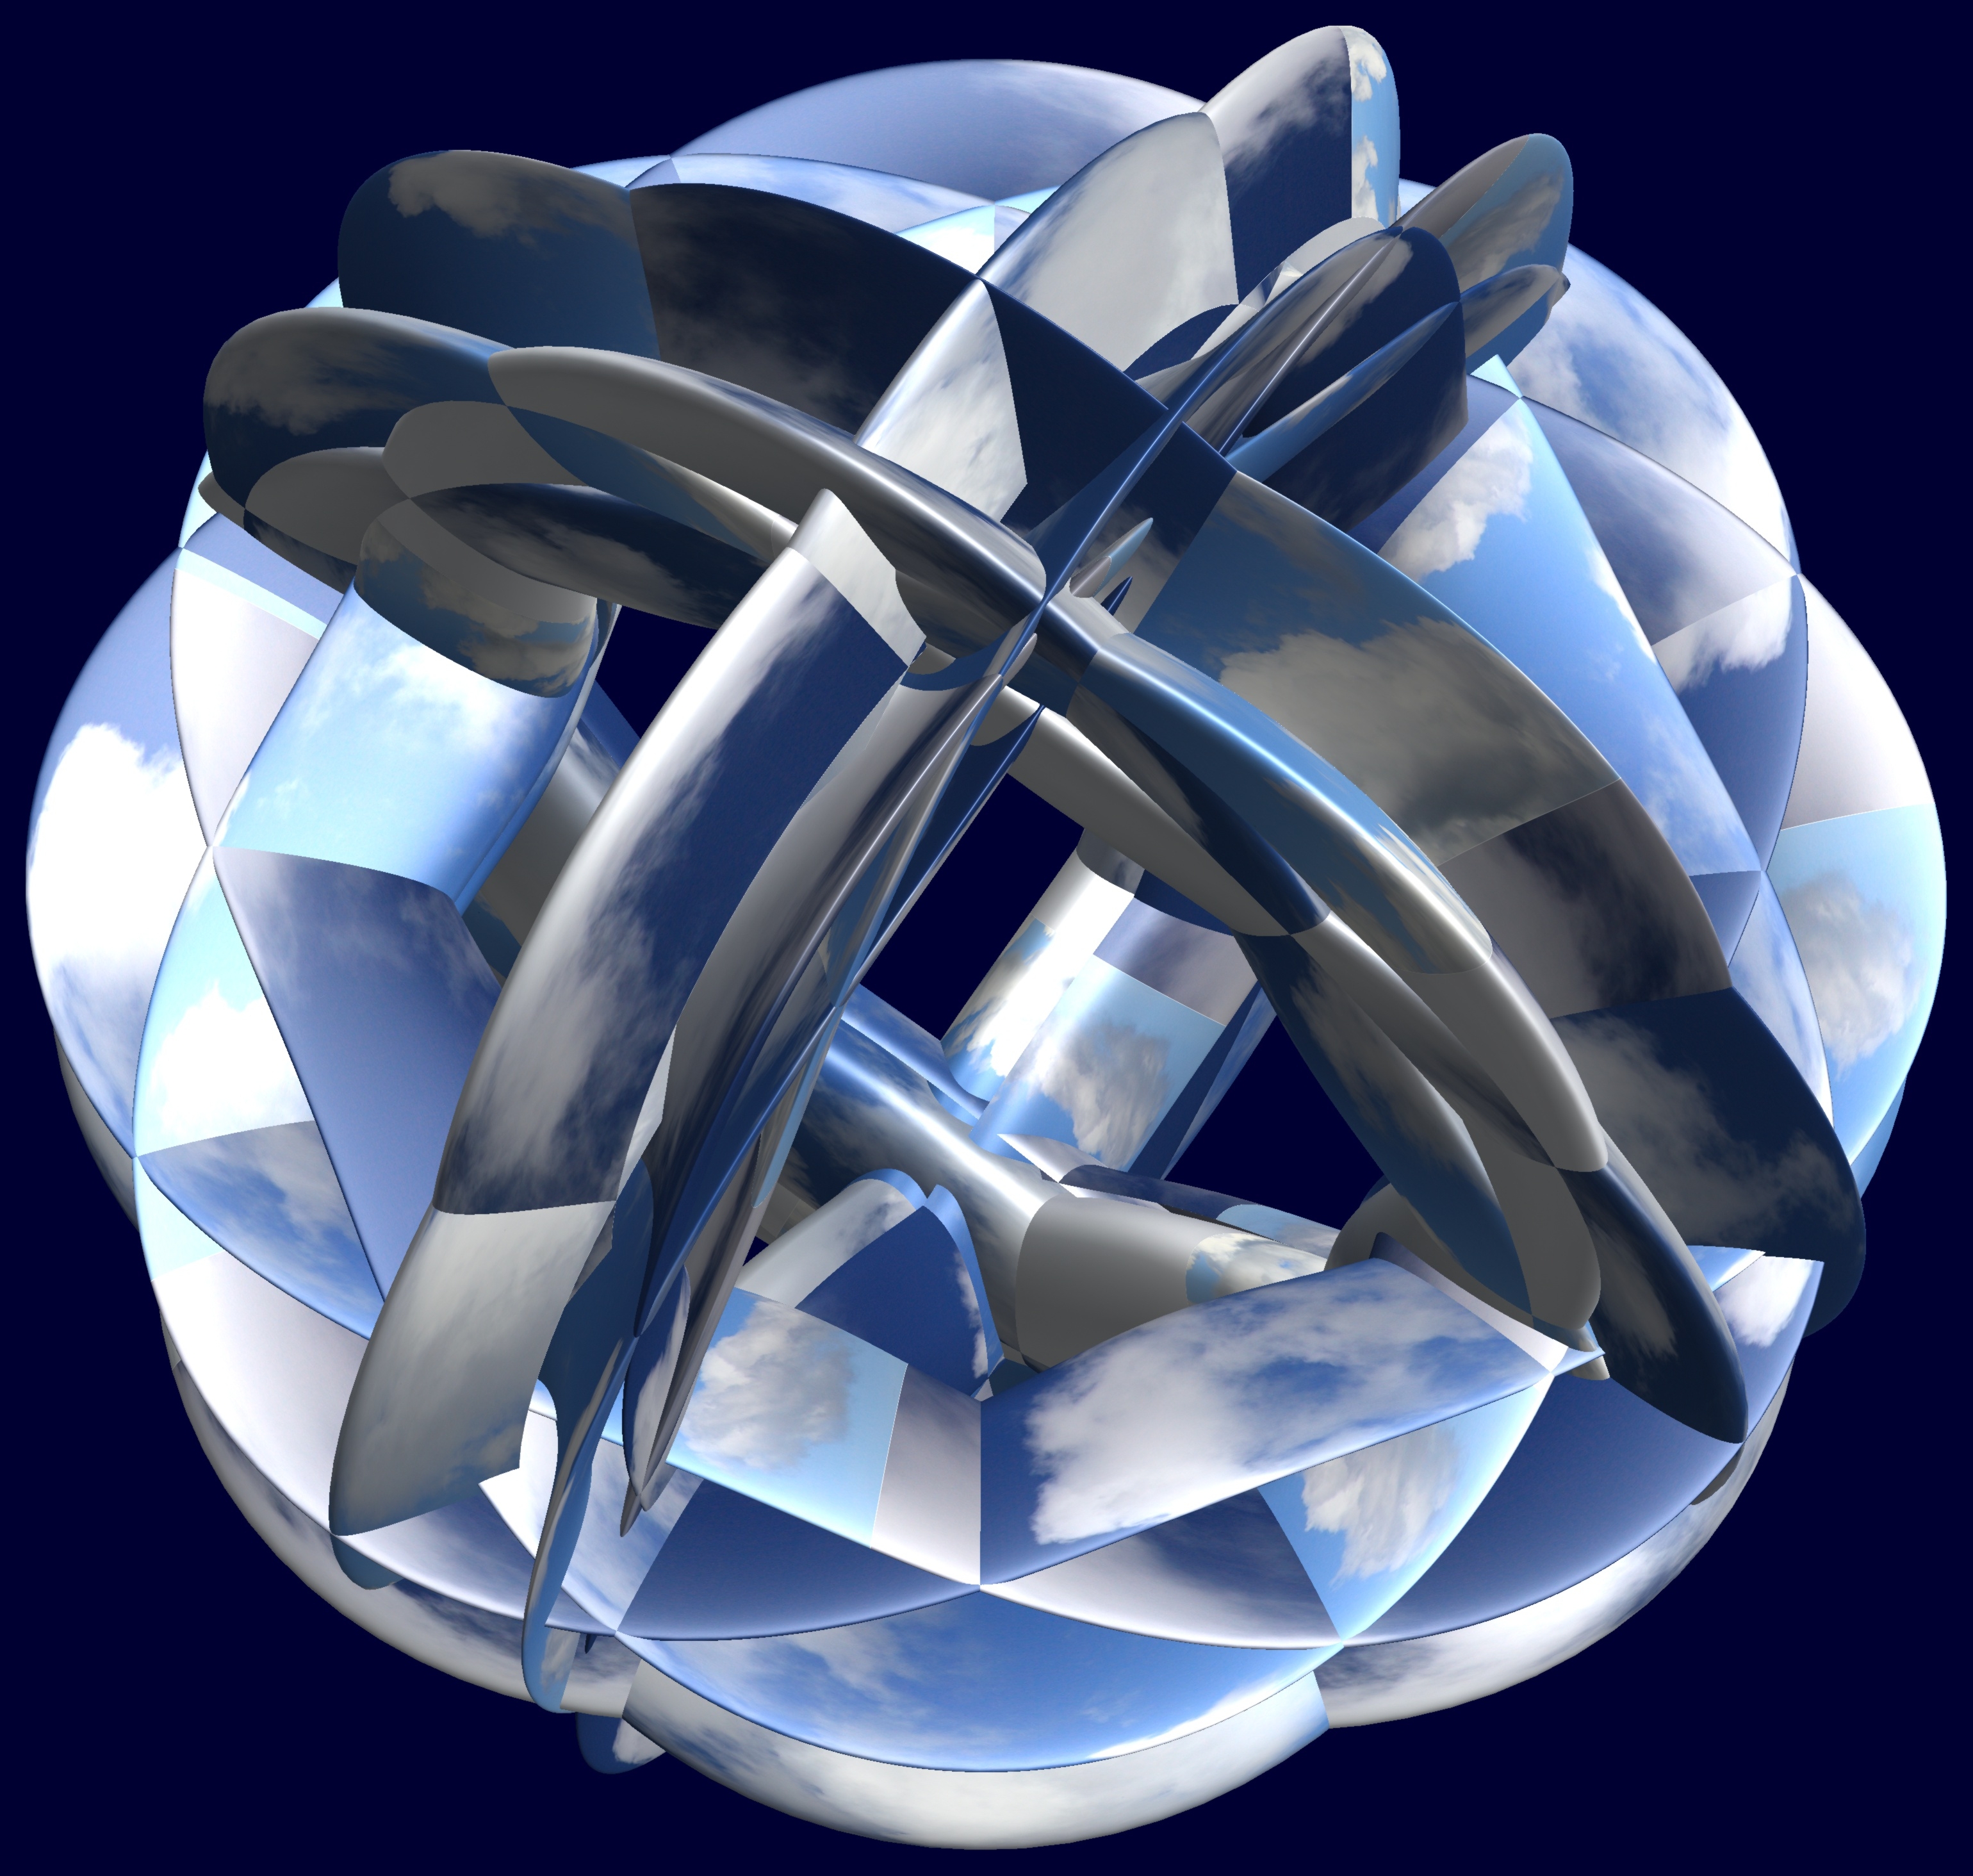
abstract, structure, wheel, texture, ring, pattern, geometry, blue, circle, jewellery, sculpture, design, symmetry, sphere, 3d, graphic, crystal, shape, torus, mathematica, cg, parametricplot3d, code, program, algorithm, mapping, geometricsculpture, gemstone, fashion accessory